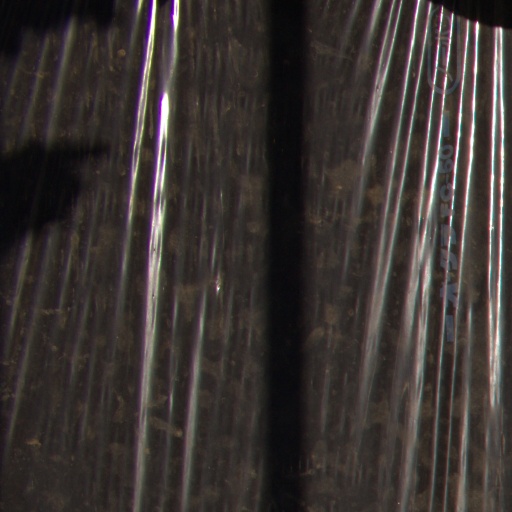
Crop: Jerusalem artichoke